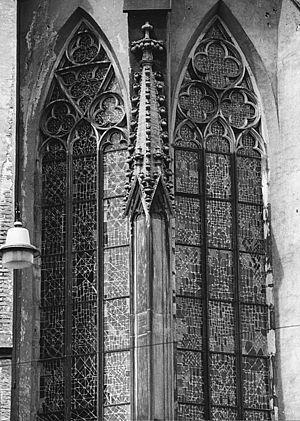
Mur exterieur de la cathédrale en Augsburg (Allemagne) avec deux peintures sur verre Español: Muro exterior de la catedral de Augsburgo (Alemania) con dos pinturas sobre cristal